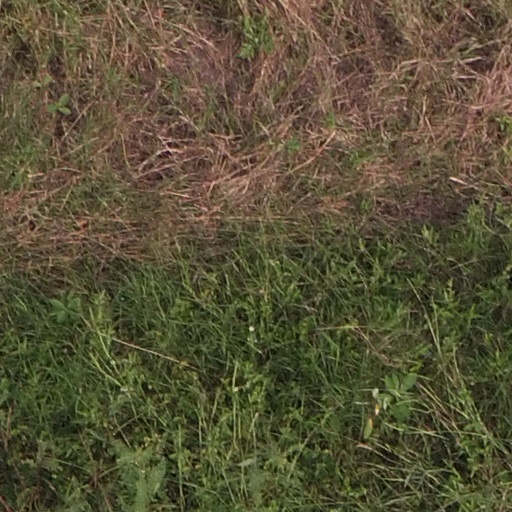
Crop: maize; corn